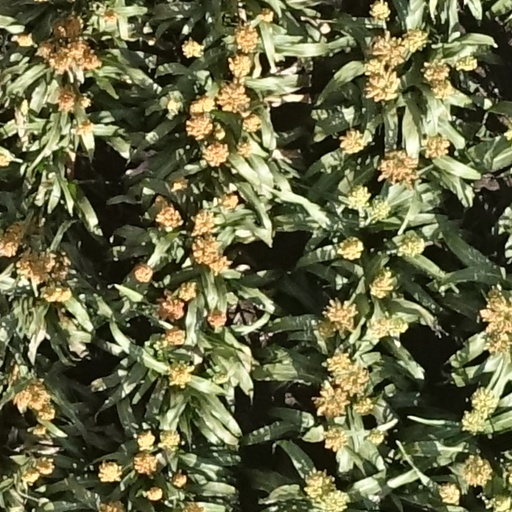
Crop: sorghum